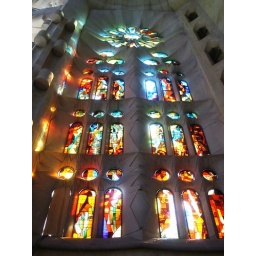
Stained glass window in La Sagrada Familia